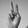
ASL letter: V